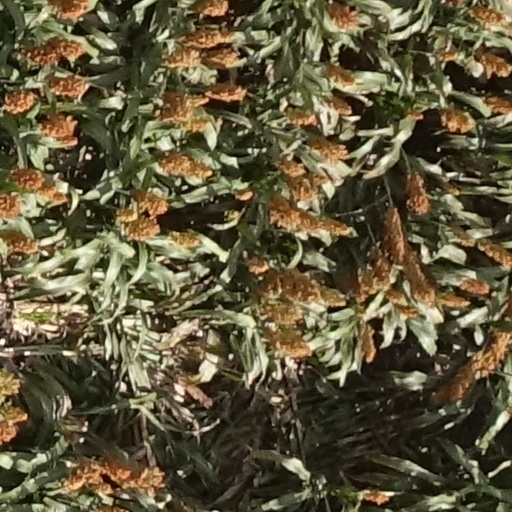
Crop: sorghum